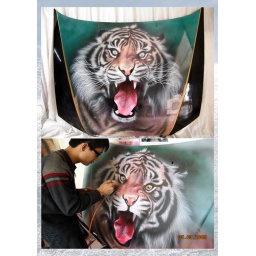
custom airbrush car motorcycle art painting by tangdongbai@yahoo.com